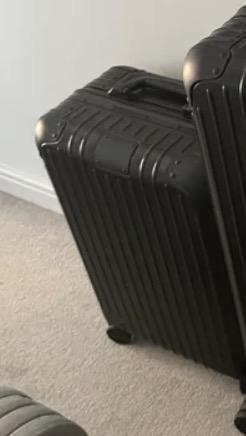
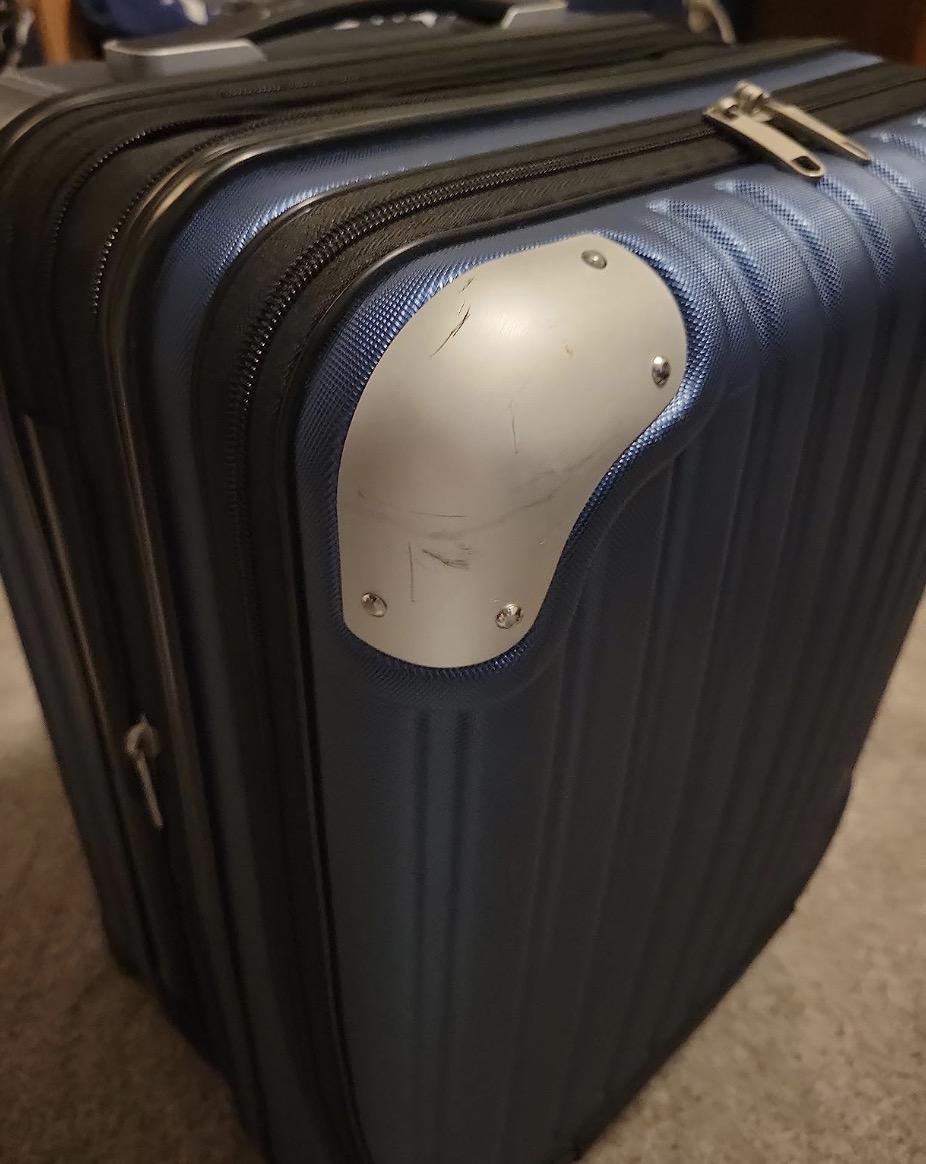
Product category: items_tea
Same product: no